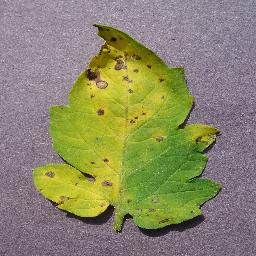
Label: Tomato___Septoria_leaf_spot